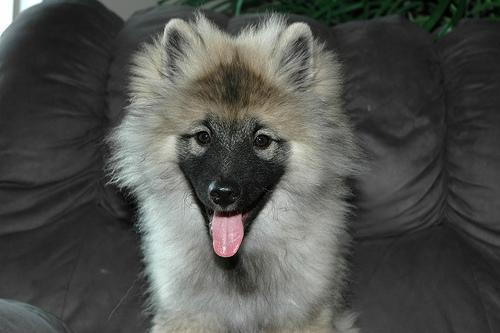
keeshond